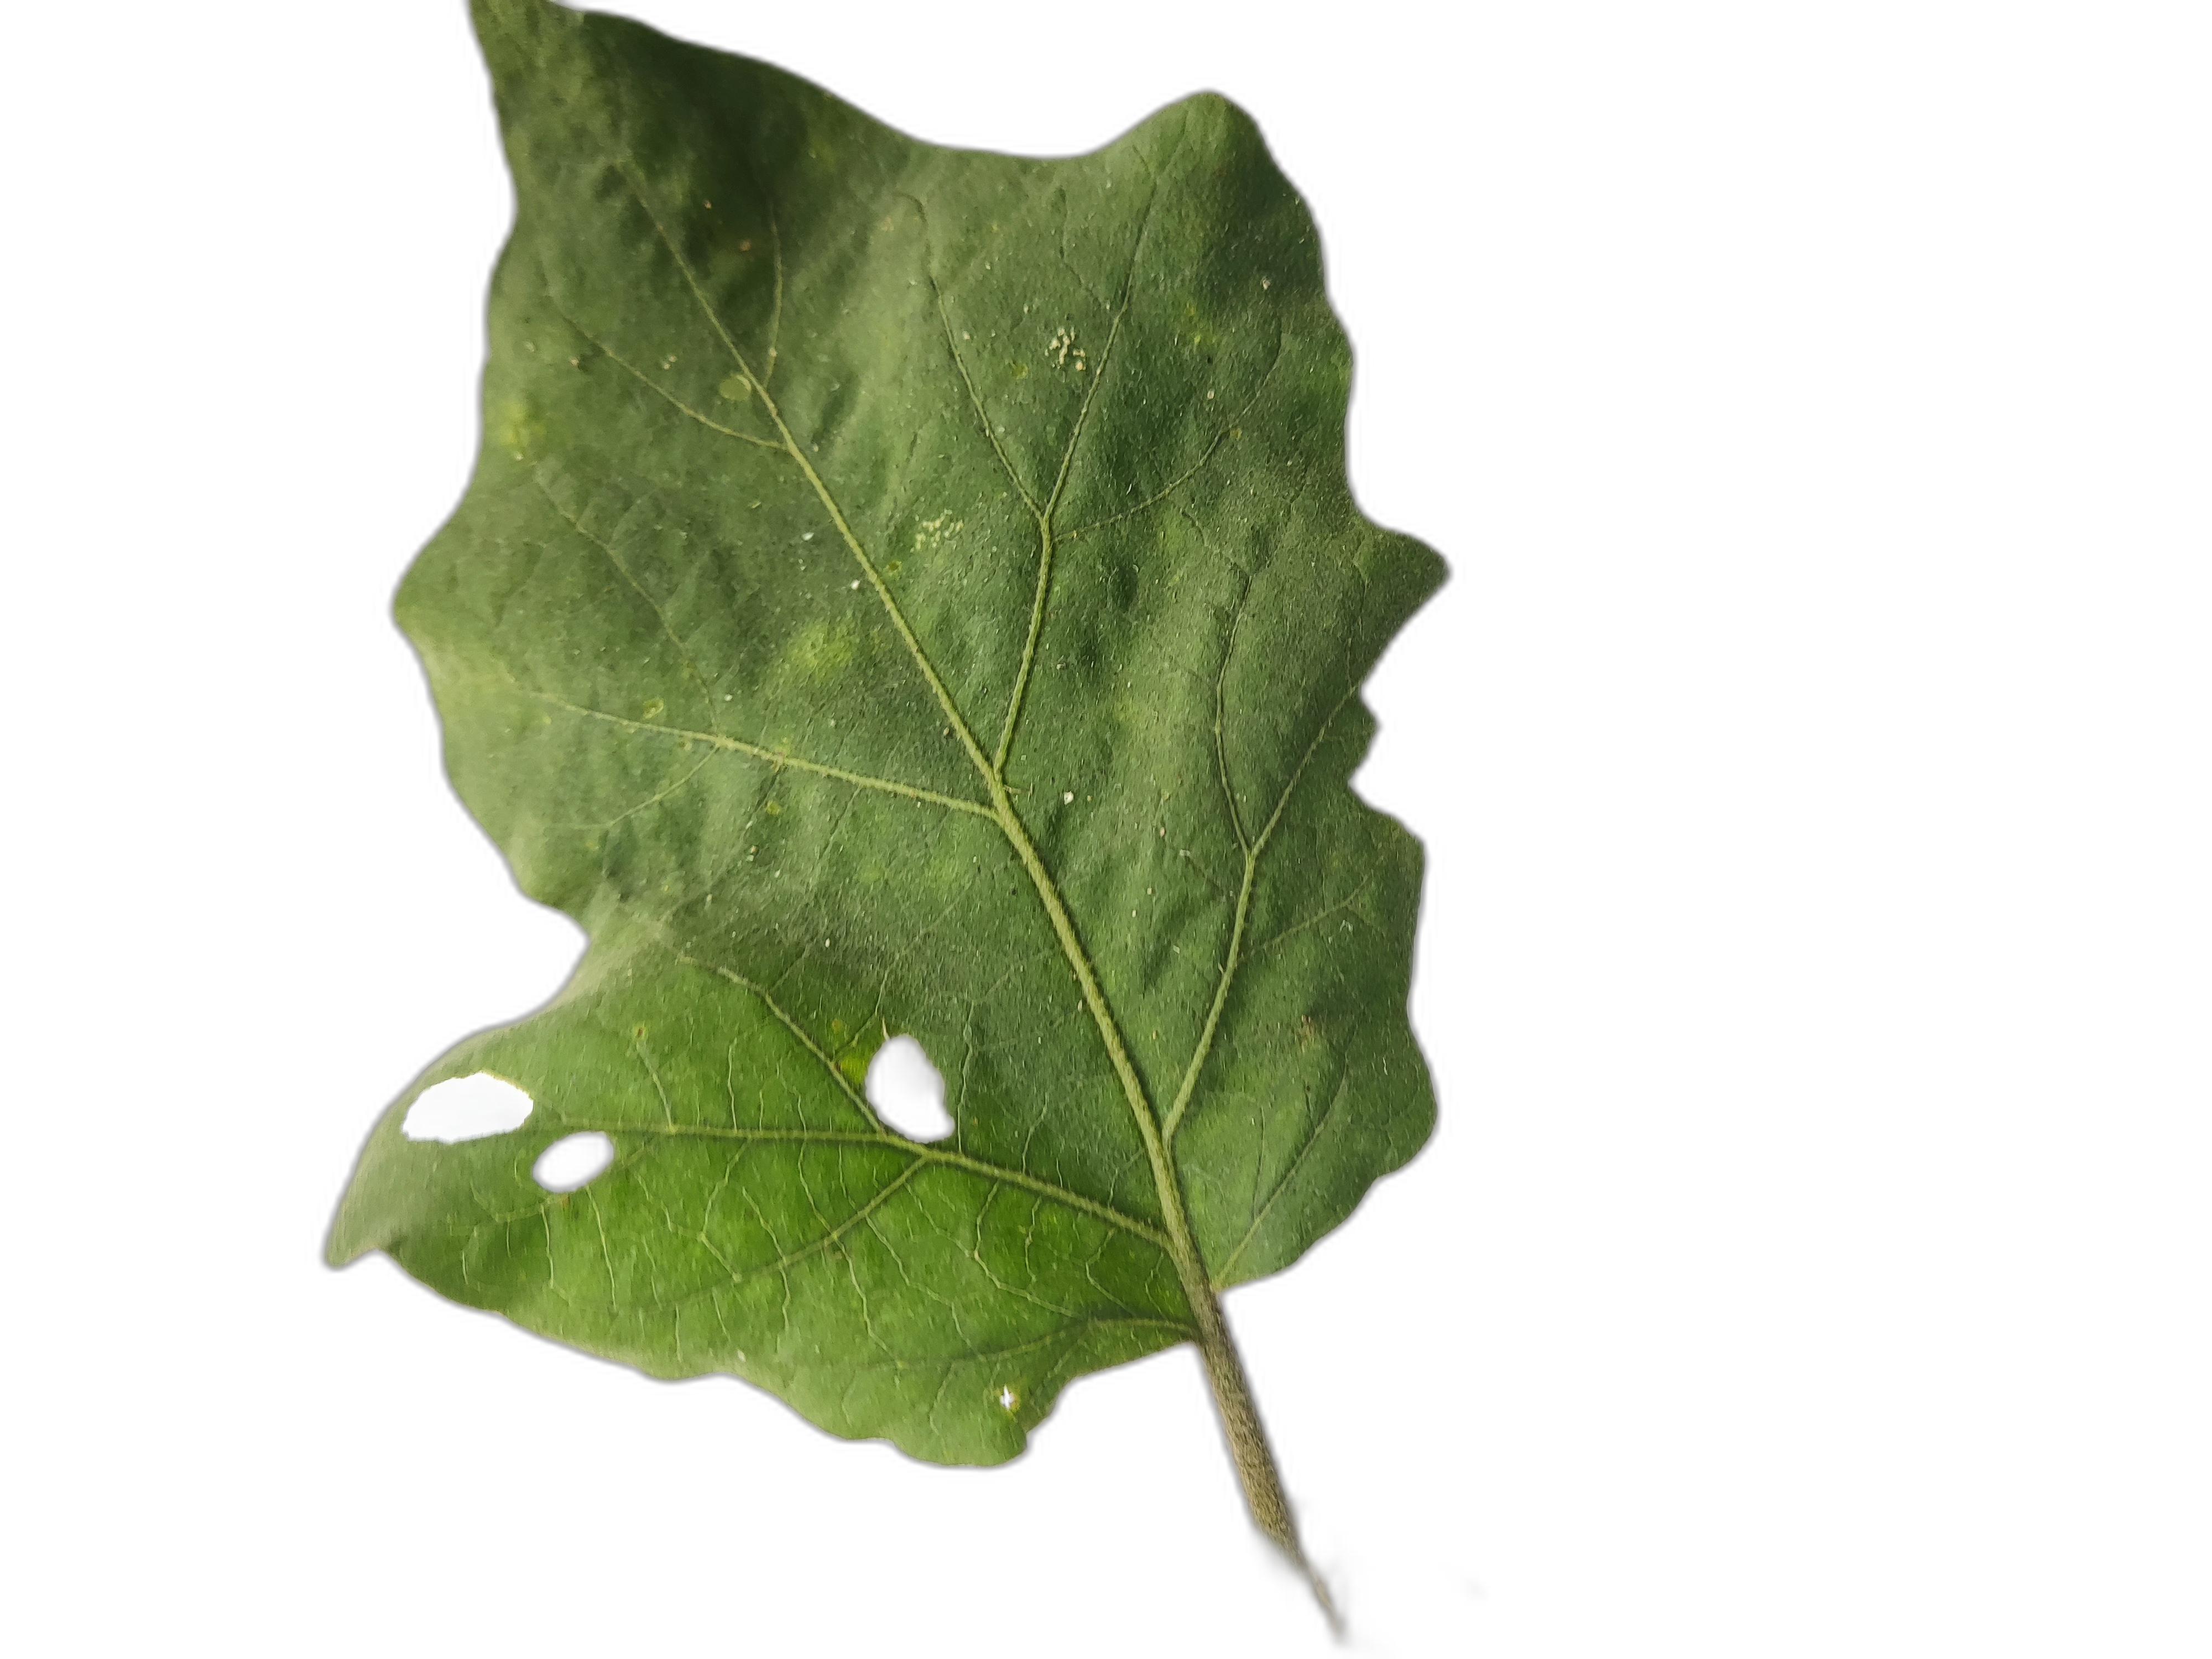
Label: Insect Pest Disease